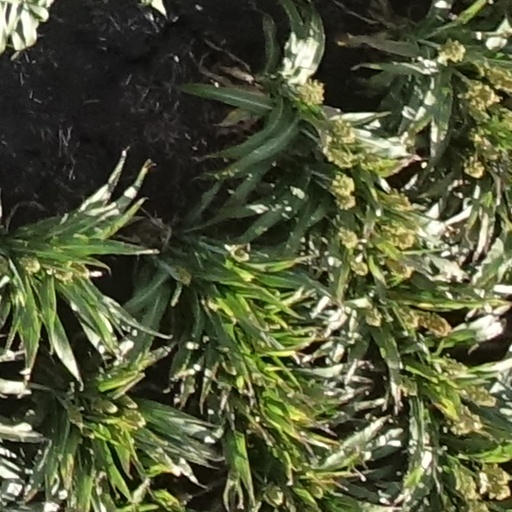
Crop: sorghum